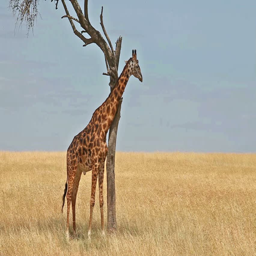
giraffe eating from an acacia tree during the dry season